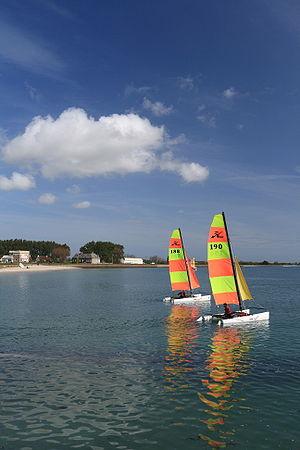
Deux catamarans, quittant Saint-Vaast-la-Hougue, dans le département de la Manche.